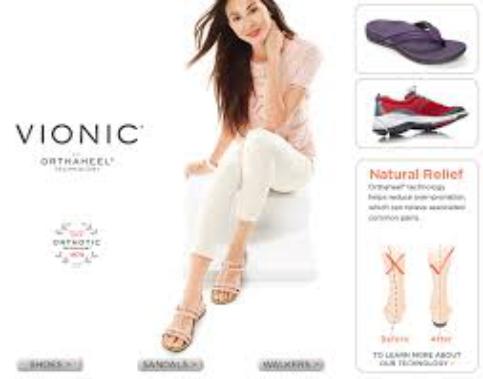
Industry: Clothes